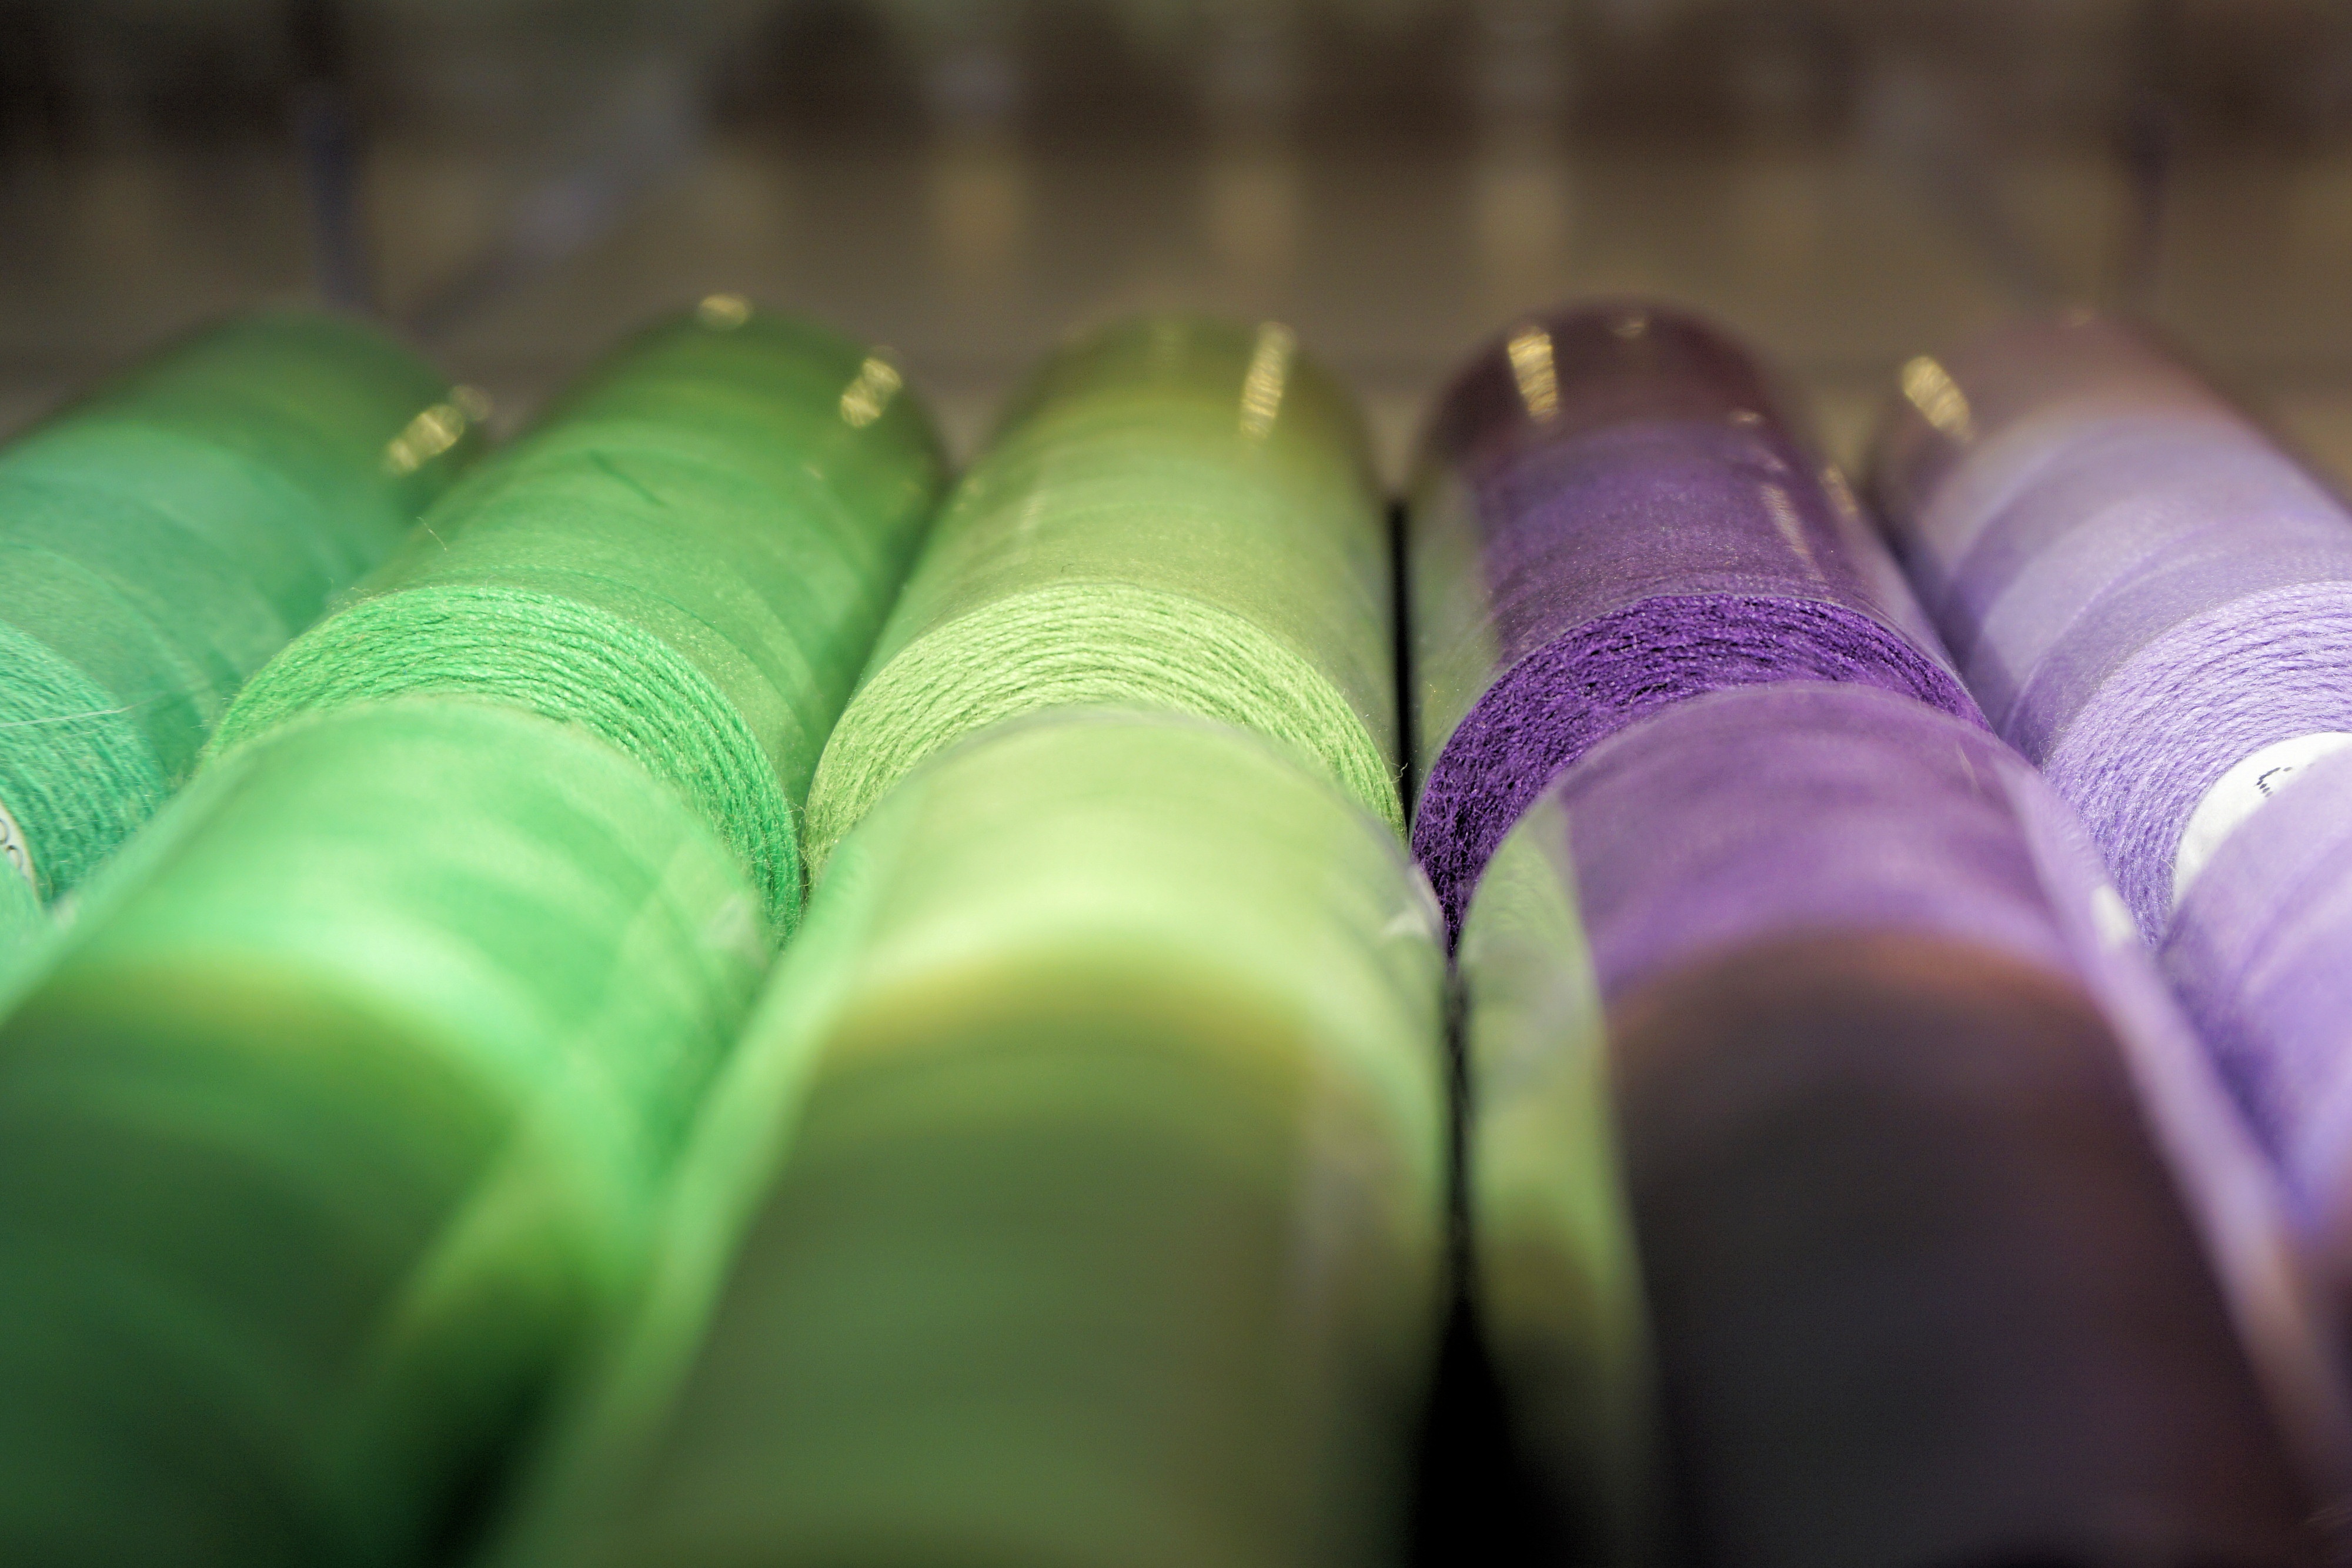
hand, grass, photography, leaf, finger, green, red, color, craft, colorful, yellow, nail, yarn, coil, thread, sew, close up, sewing thread, bobbin, eye, roll, beauty, shape, macro photography, coiled, thread spool, haberdashery, sewing accessories, clothcraft, fadenrolle, sew on